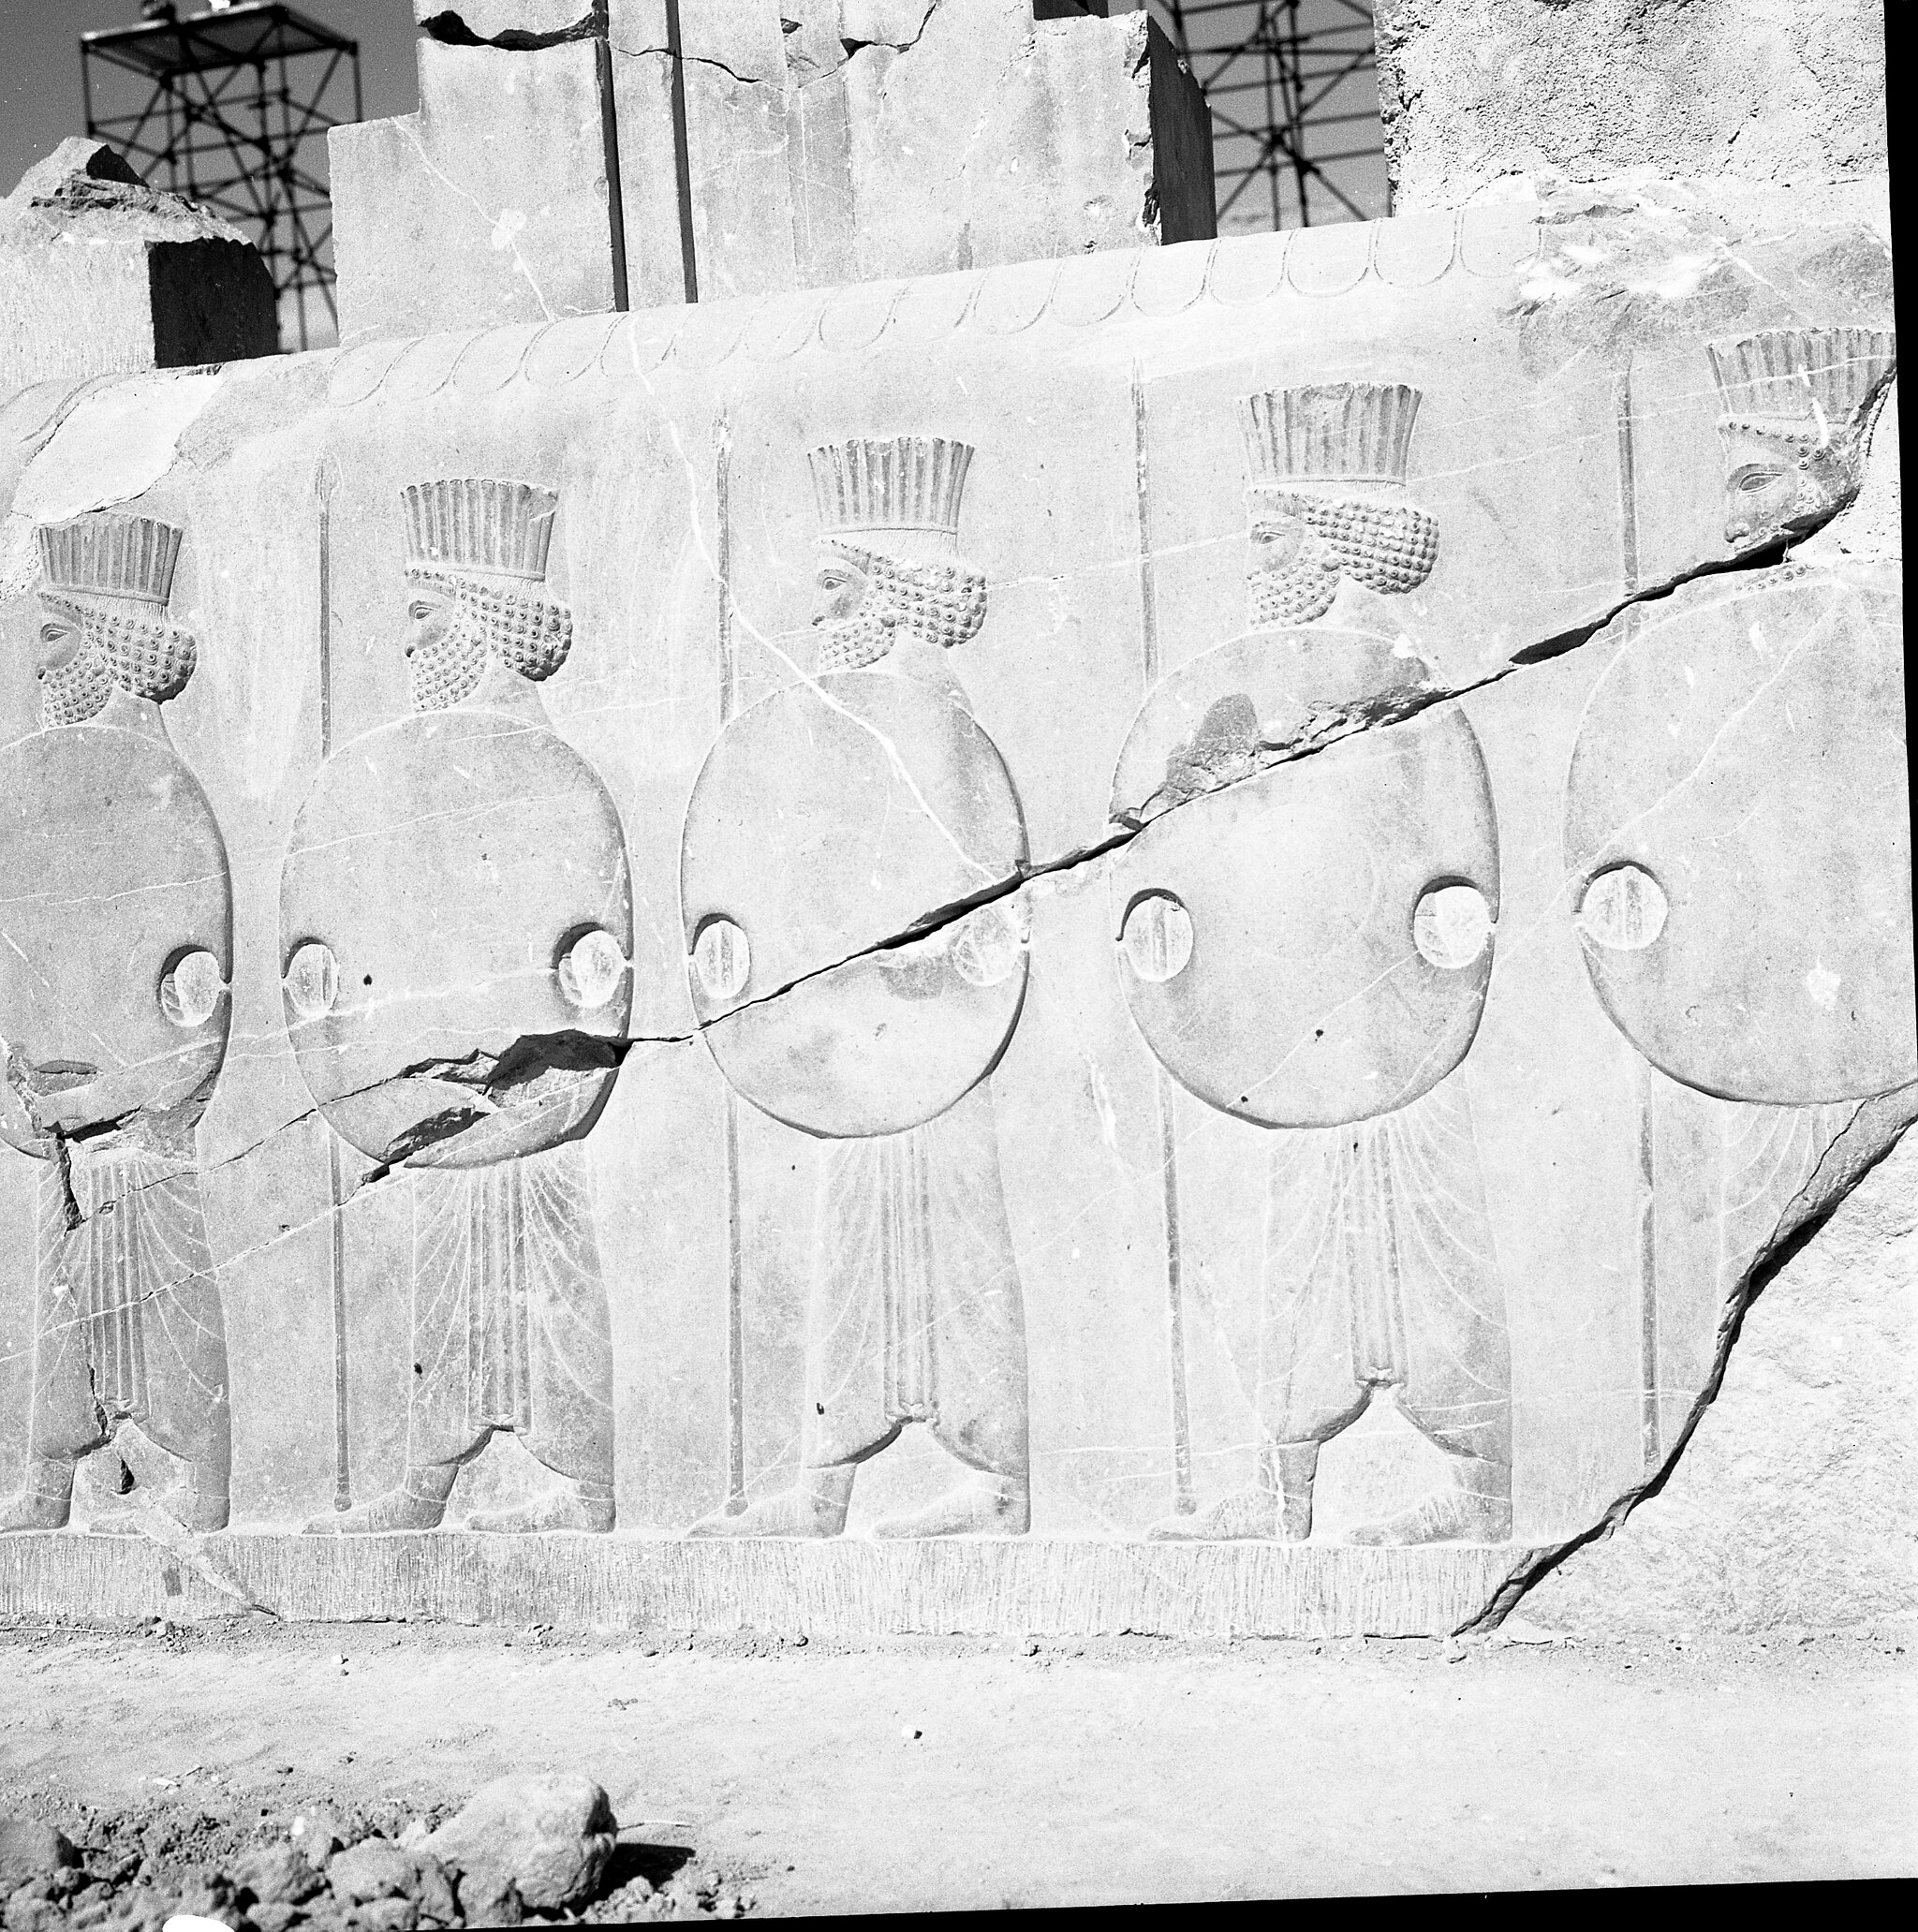
Title: חורבות פרספוליס
Description: Persepolis (Iran) Antiquities
Date: 1968
Categories: Meitar Collection, Items with VRTS permission confirmed, Information field template with formatting, Pages with complex technique templates, Files from the National Library of Israel, Reliefs of Achaemenid warriors in Persepolis, 1968 in Persepolis, Photographs by Benno Rothenberg